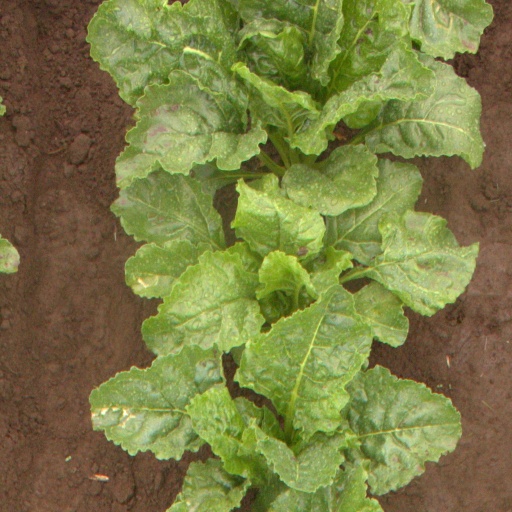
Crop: sugar beet